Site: brandenburg
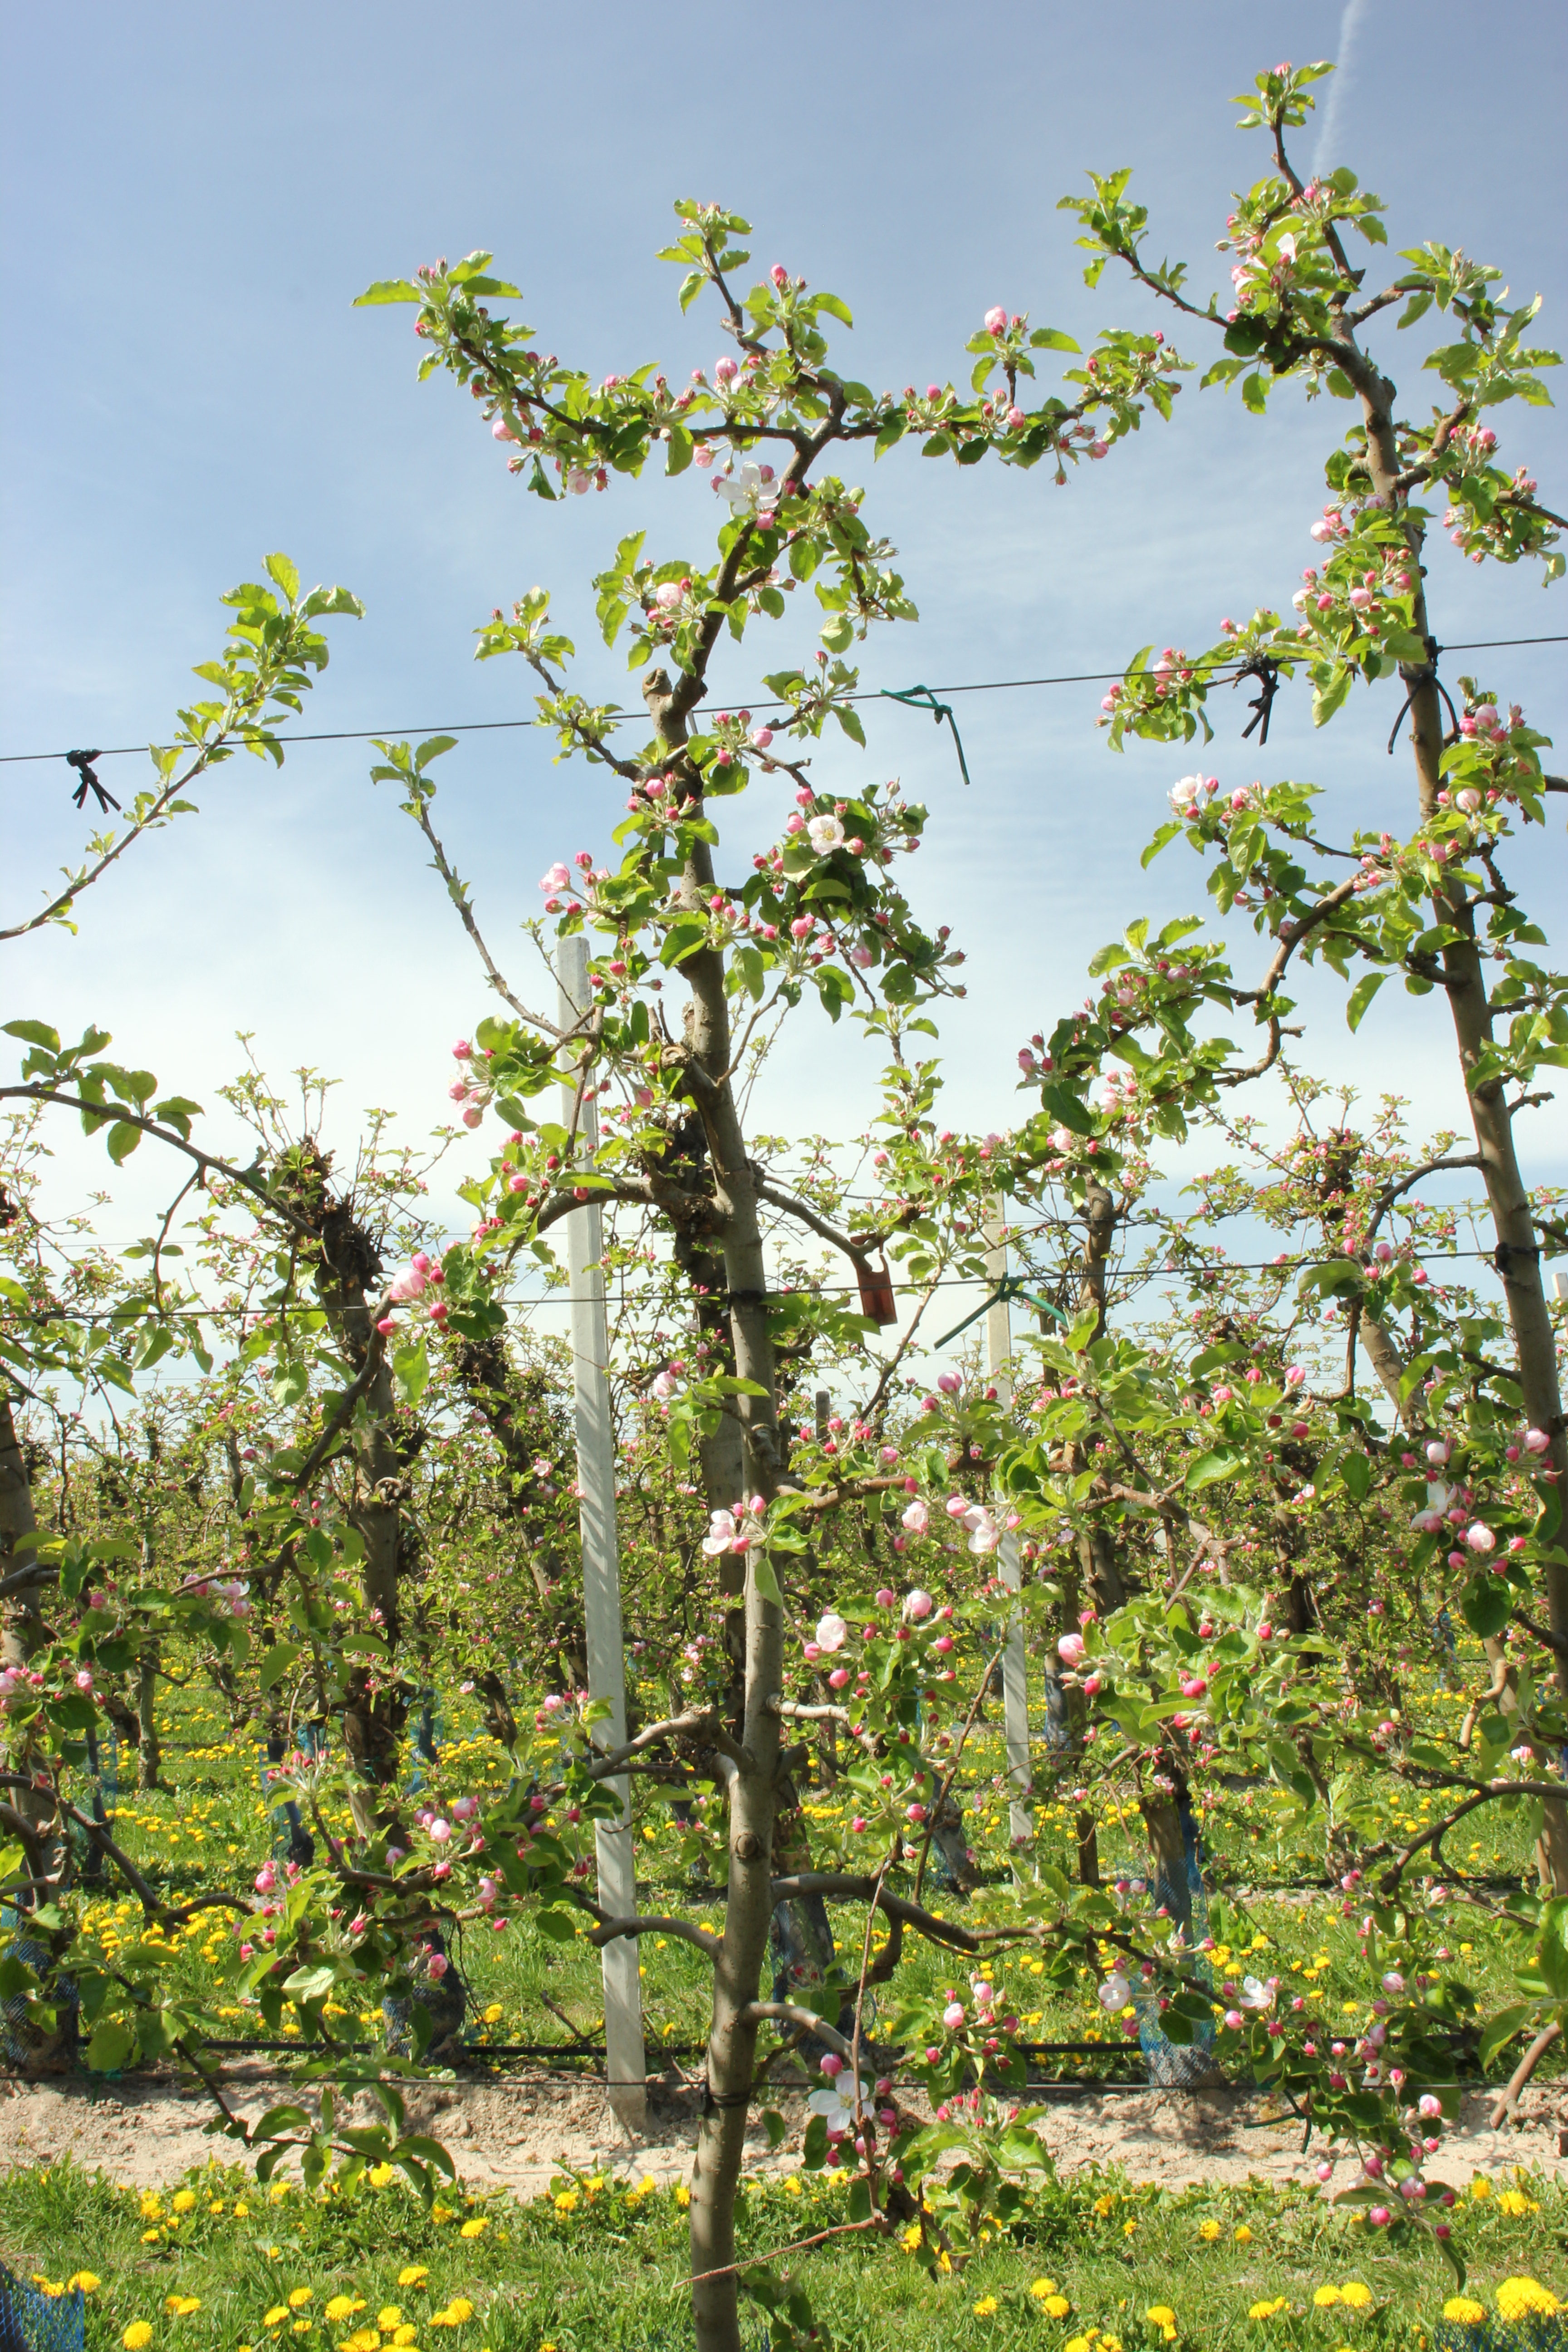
Growth stage (BBCH 57): Inflorescence emergence